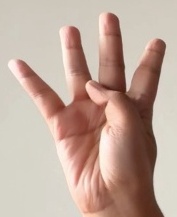
ASL sign: 4